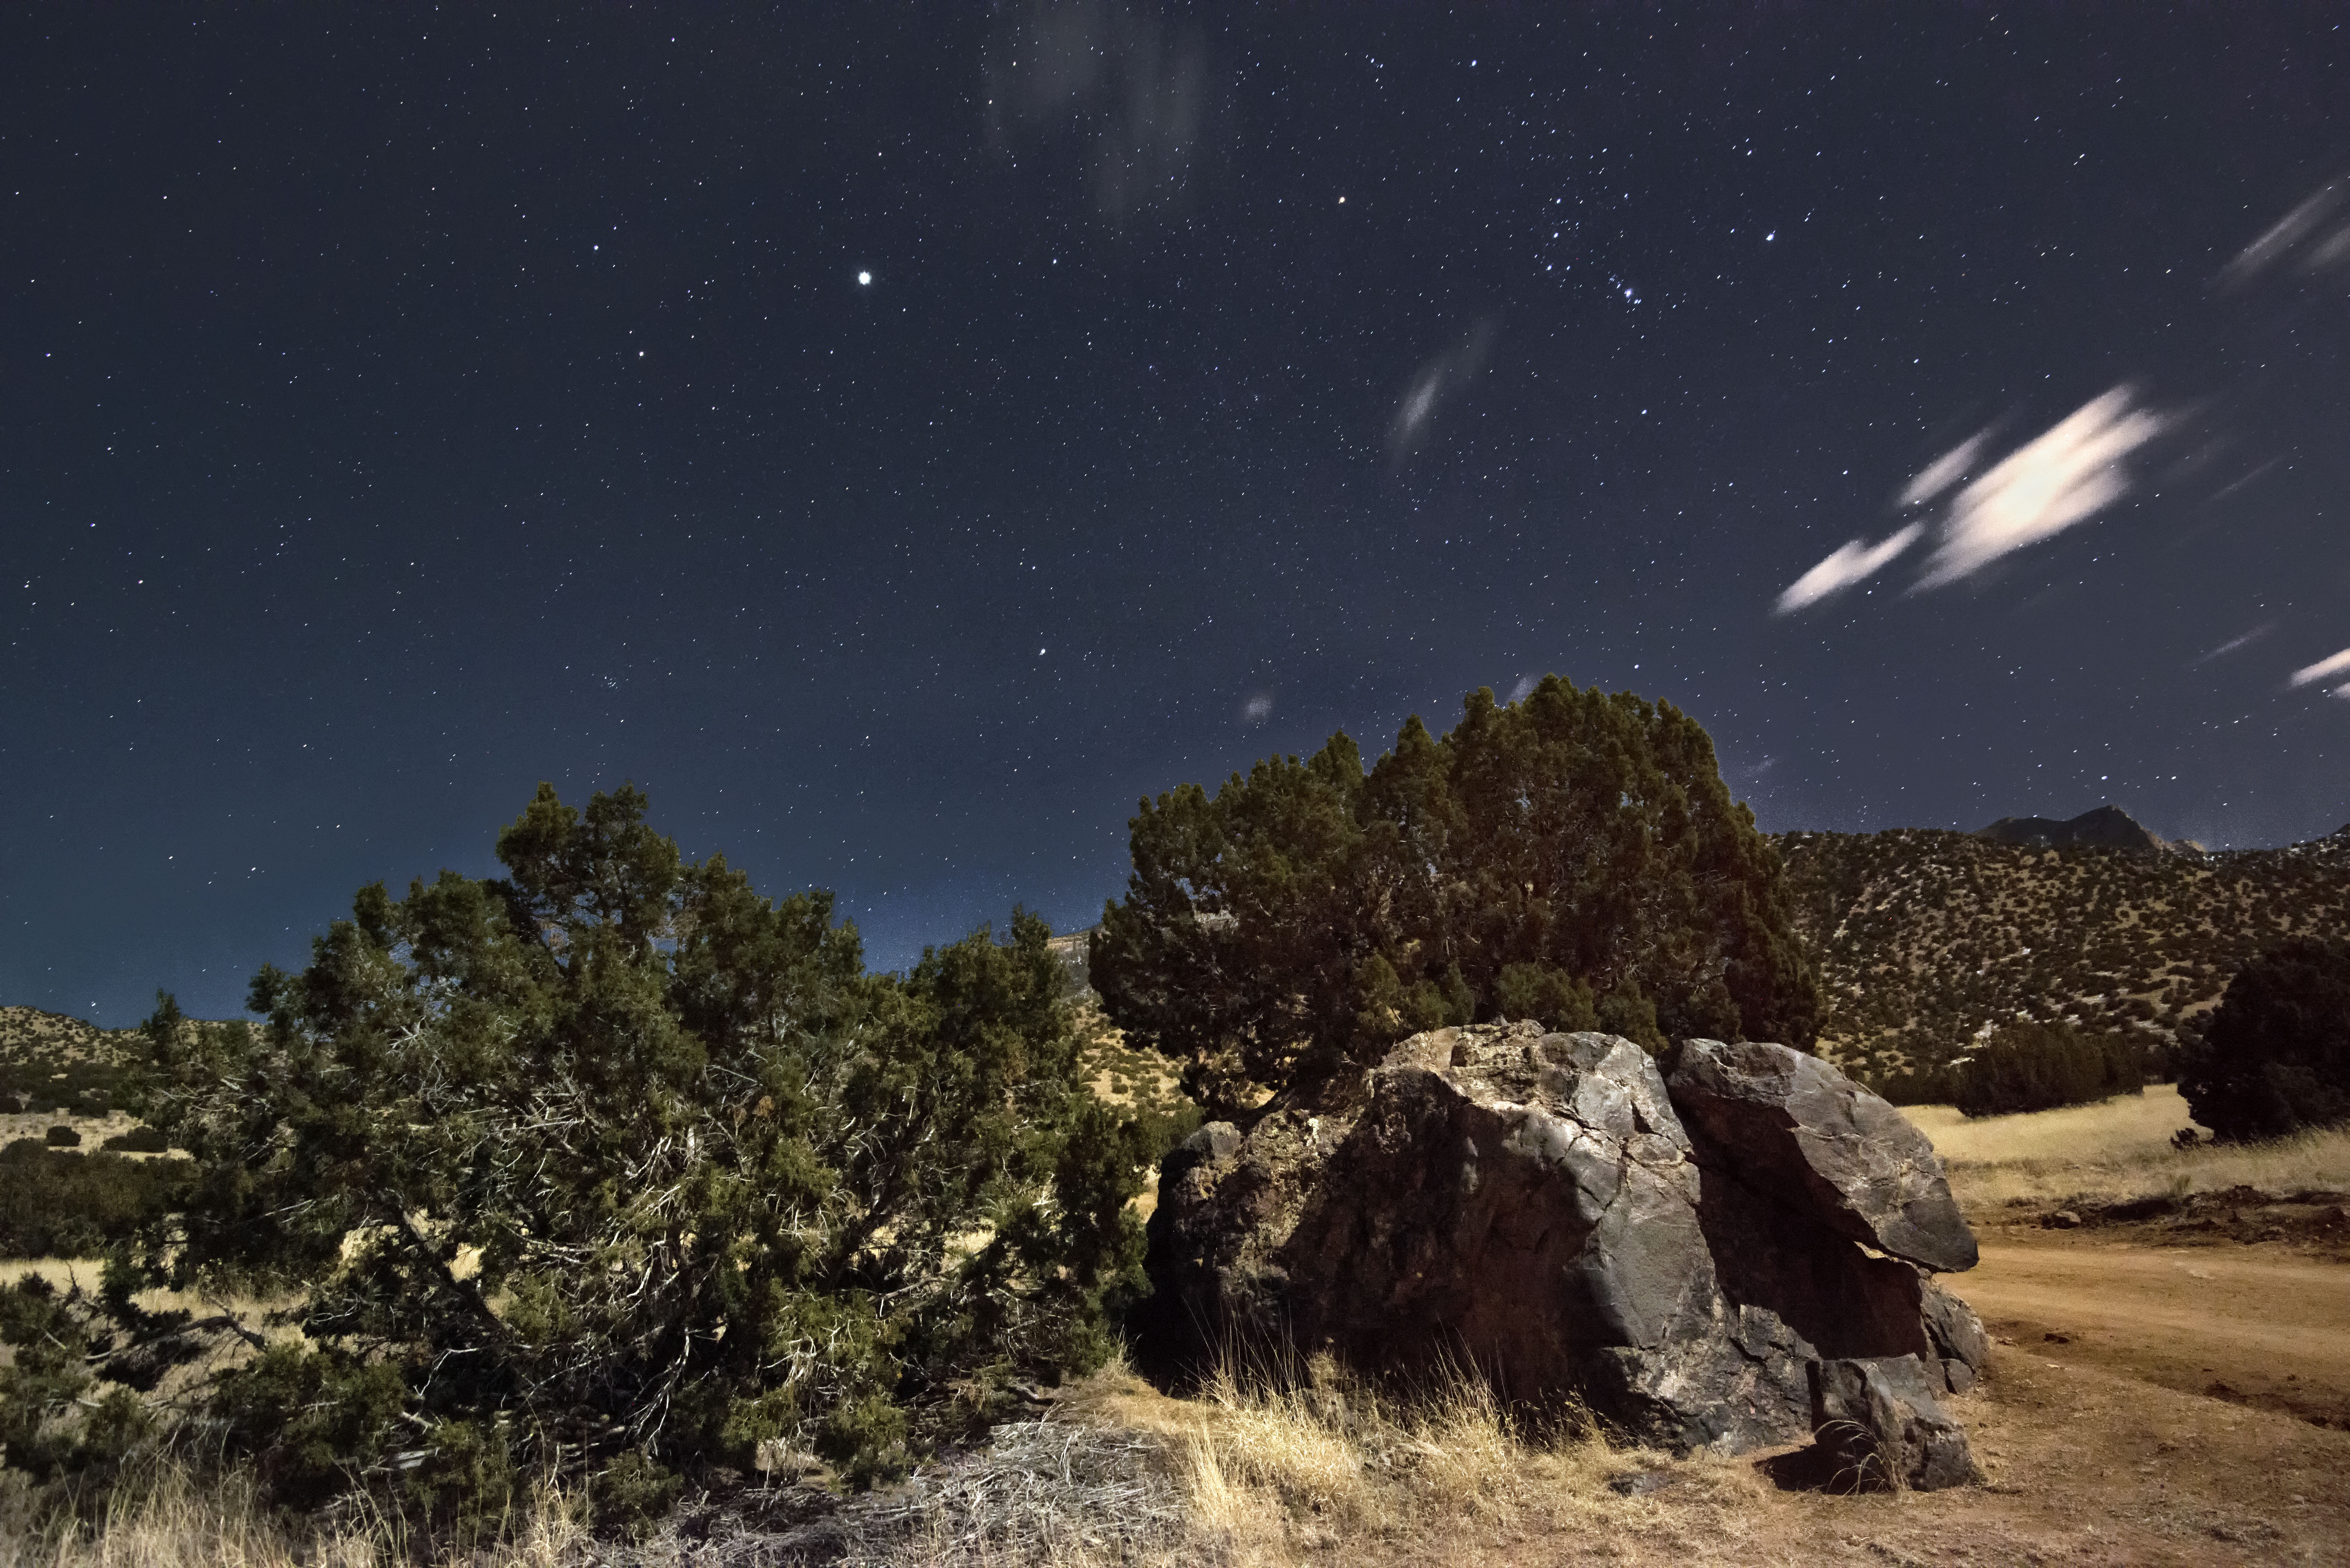
sky, night, star, cool image, stars, longexposure, nik, i, nikond800e, highiso, orion, screenshot, placitasnm, starshot, nikon1635f4, dfine2, nikdefine2, astronomical object